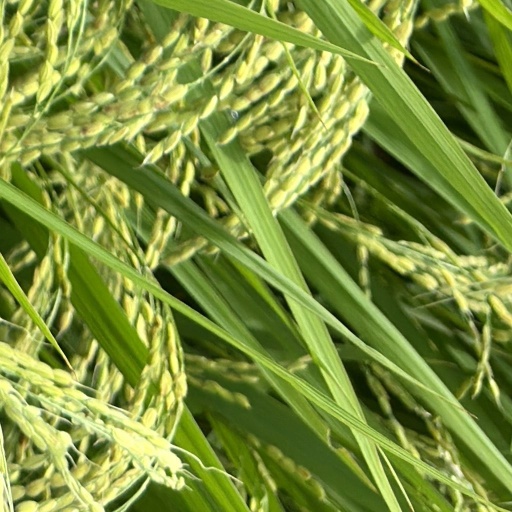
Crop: rice